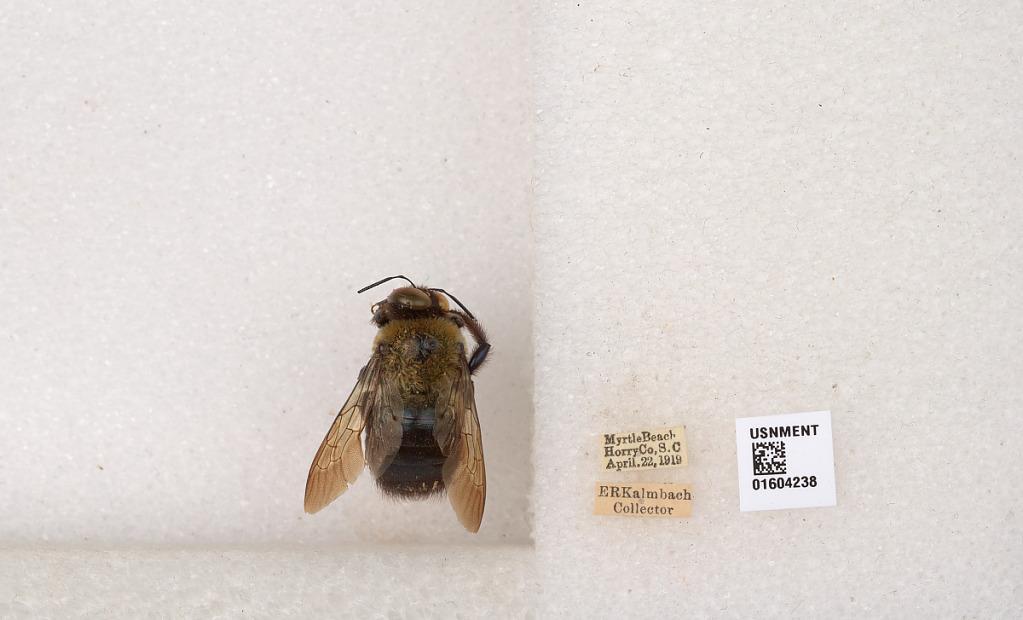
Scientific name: Xylocopa (Xylocopoides) virginica virginica (Linnaeus)
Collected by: E. Kalmbach
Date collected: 1919-4-22
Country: United States
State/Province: South Carolina
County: Horry
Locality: Myrtle Beach